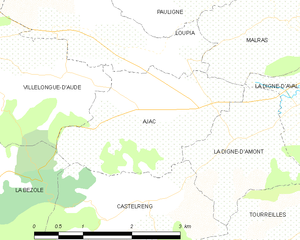
Carte des communes françaises: Ajac
Ajac est une commune française, située dans le département de l'Aude en région Occitanie.